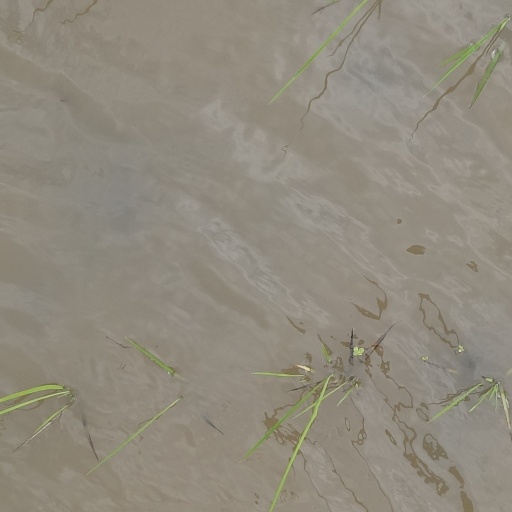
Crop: rice